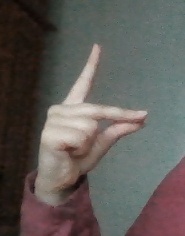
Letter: ta